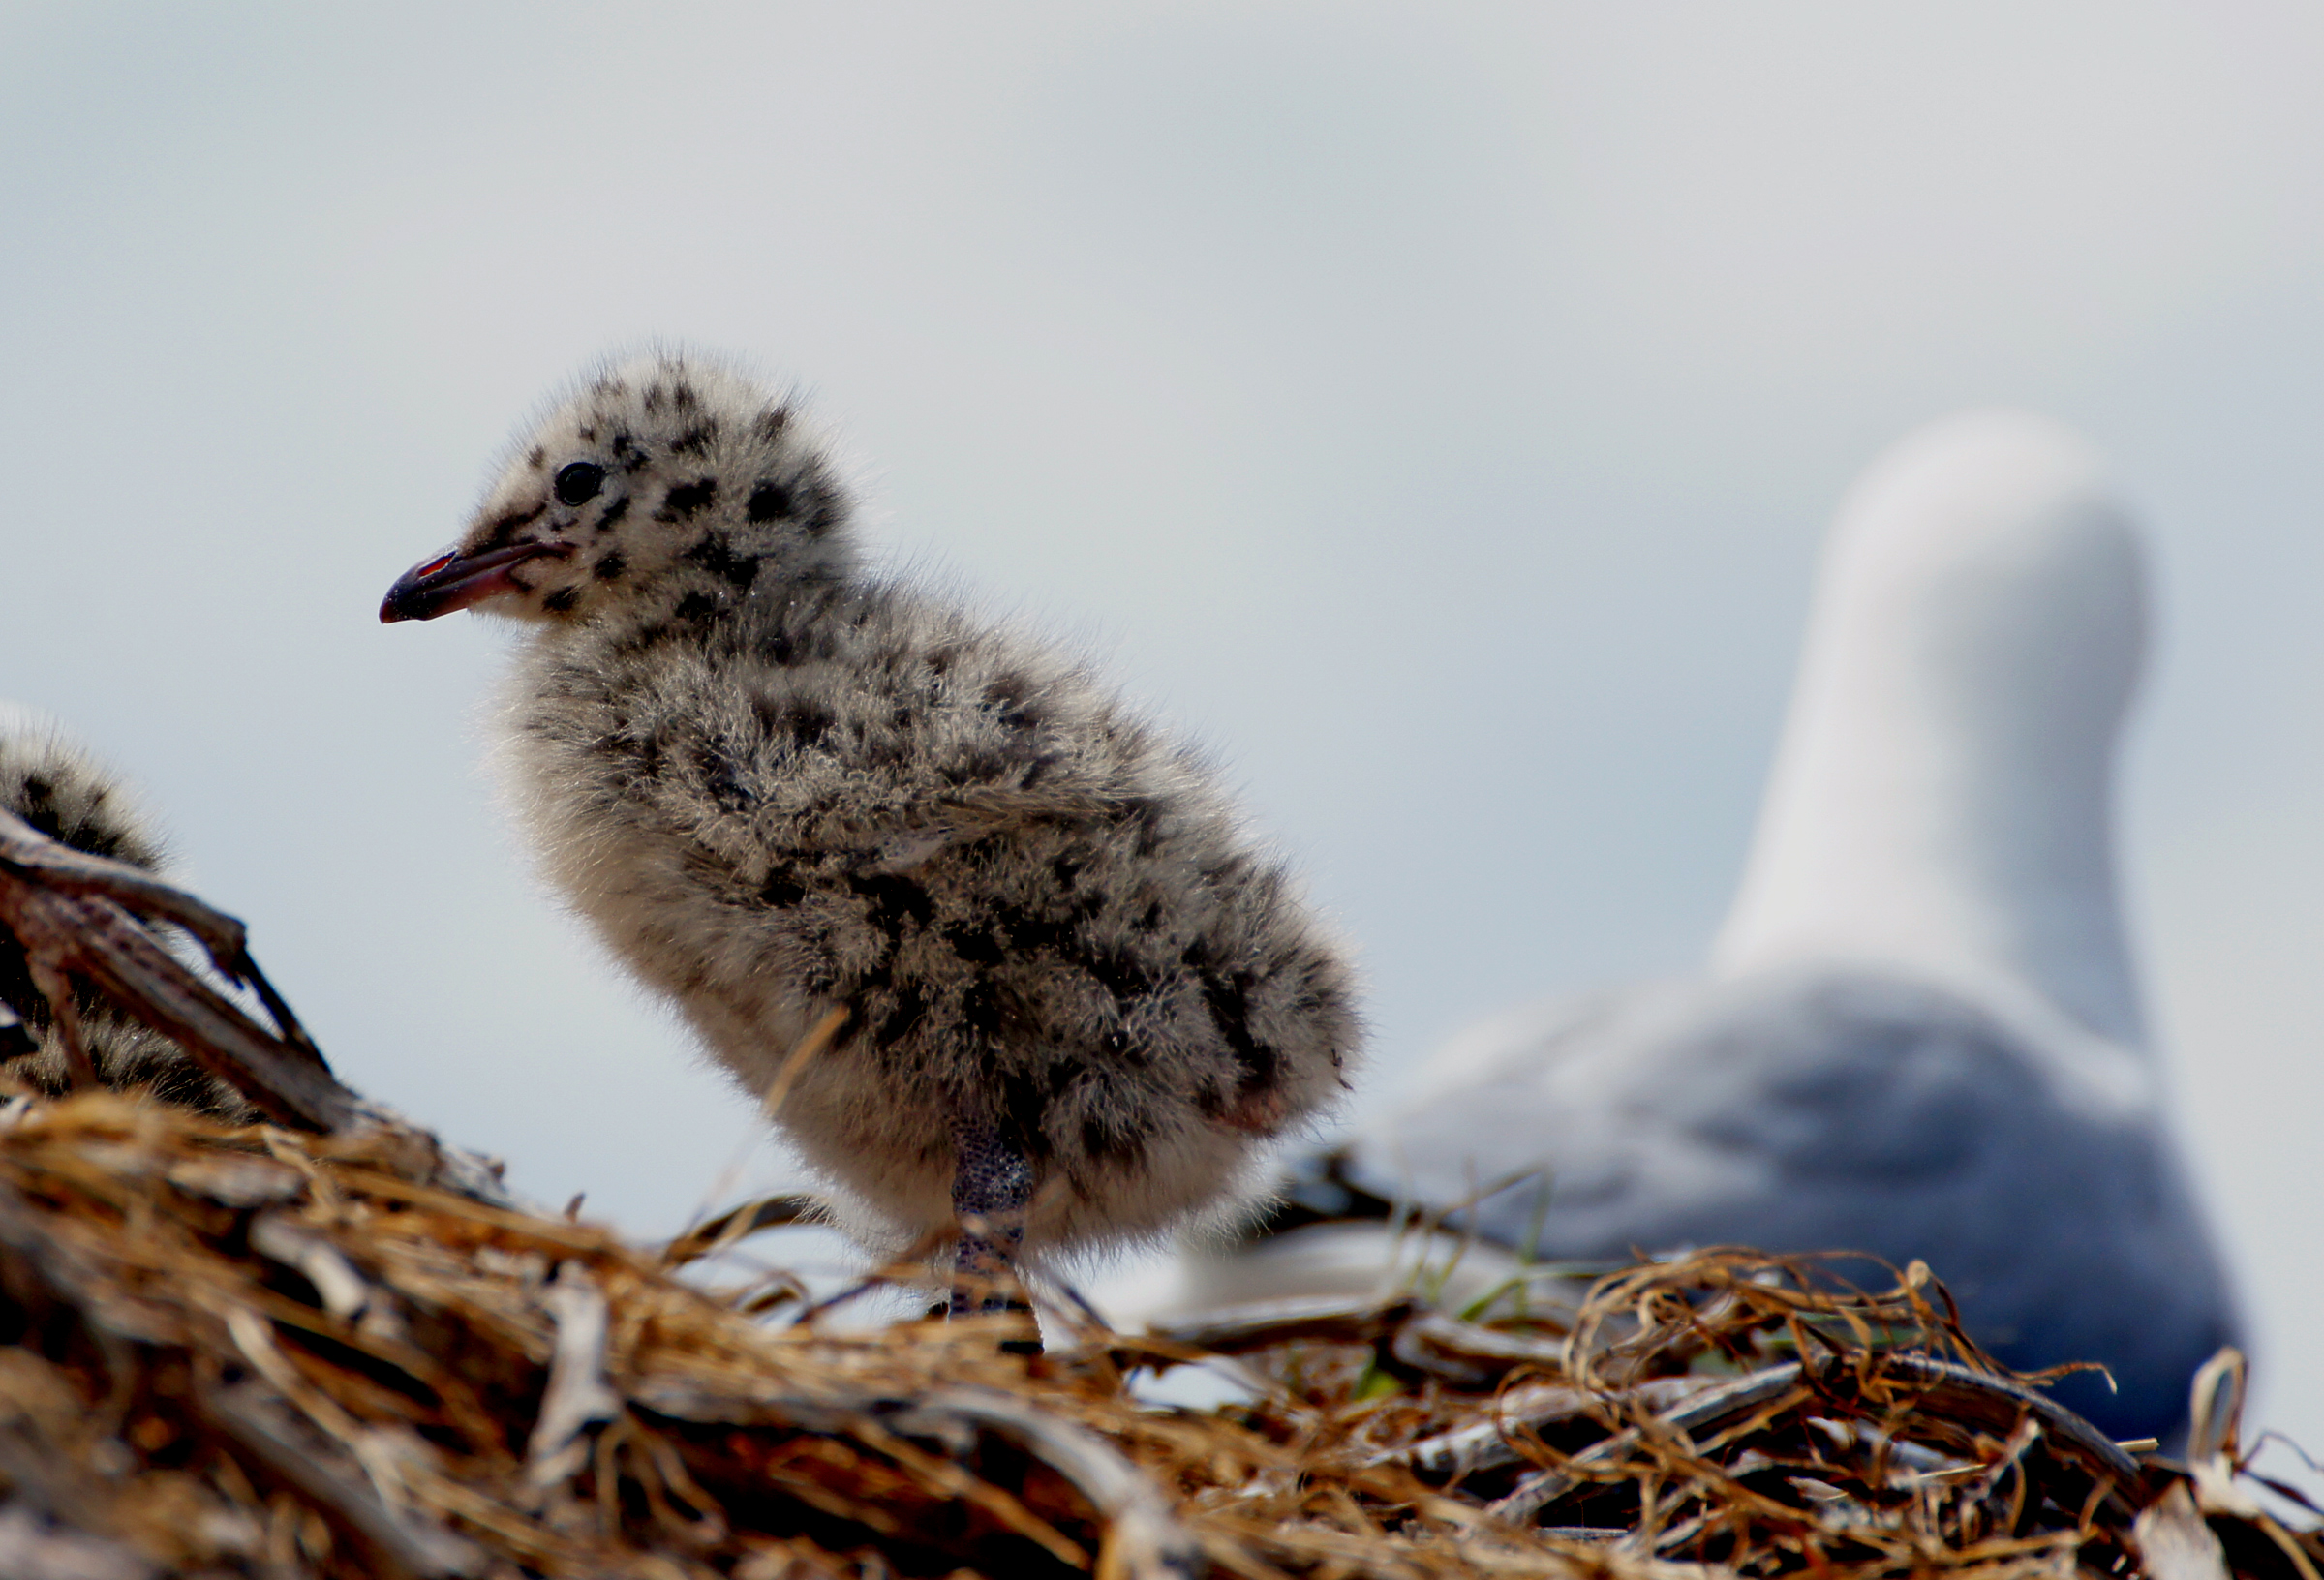
nature, winter, bird, wildlife, beak, fauna, close up, publicdomain, vertebrate, redbilledgull, fluffychicks, shorebird